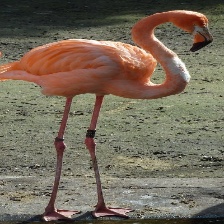
Species: AMERICAN FLAMINGO
Scientific name: PHOENICOPTERUS RUBER